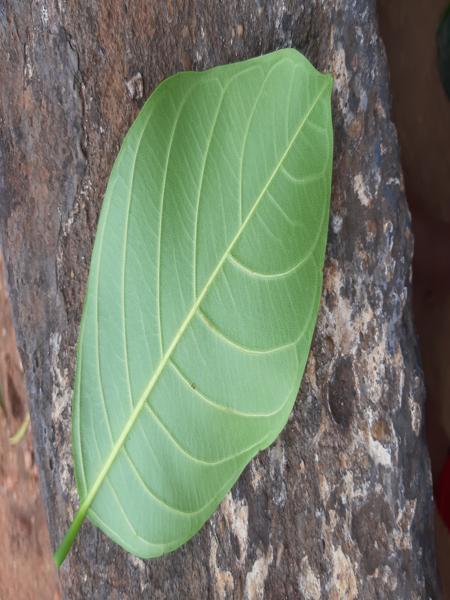
Plant: Jackfruit